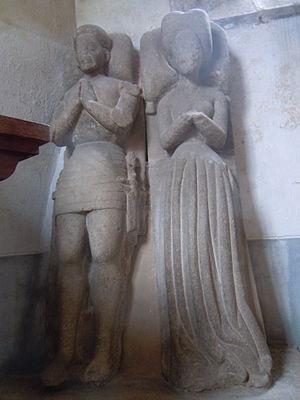
gisants de Perronnelle de Boutteville et de Bertrand de Trogoff, église Notre-Dame-de-l'Assomption, bras sud, commune de Le Faouët, département du Morbihan, France
L'église Notre-Dame-de-l'Assomption est une église catholique située au Faouët, dans le département du Morbihan, en France.
Le Faouët [lə fawɛt] est une commune française située dans le département du Morbihan, en région Bretagne.